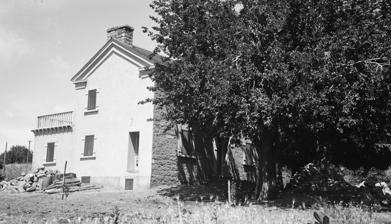
Building: Robert D. Covington House
Country: United States of America
Year built: 1859
Historic house in Utah, United States United States historic place Robert D. Covington House U.S. National Register of Historic Places HABS photograph Show map of Utah Show map of the United States Location 200 N. 200 East, Washington, Utah Coordinates 37°8′5″N 113°30′20″W / 37.13472°N 113.50556°W / 37.13472; -113.50556 Area less than one acre Built 1859 ( 1859 ) Built by Averett, Elijah; Averett, Elisha NRHP reference No. 78002711 Added to NRHP April 20, 1978 The Robert D. Covington House was built in 1859 in Washington, Utah . Built for Mormon bishop Robert D. Covington, it was one of the first buildings in Washington and one of the largest in town, furnishing accommodation for visitors that included Brigham Young . The house's second floor originally consisted of one large room, allowing it to be used for assemblies and was especially handy for such household chores as drying fruit, quilting, weaving and the like. The second floor has since been subdivided. The Covington family living quarters were on the ground floor and basement. The house is built of local red sandstone with two stories and a basement. It is an I-house with a rear extension. The house measures 21 feet (6.4 m) by 39 feet (12 m) with two chief rooms on the basement and first floor divided by a massive bearing wall. The west side of the house was stuccoed following a fire which burned the wooden stairs to the second floor. A front porch has been removed and a back extension added. The Covington House was listed on the National Register of Historic Places on April 20, 1978. Throughout the years the house has gone through a number of owners. Inez Mitchell bought the house in 2001. It was for sale as of July 2, 2009, where The Covington House was then bought by Washington City in April 2012.  Most of the old landscaping was removed and has been redone with the intent to reflect how it may have appeared in a more historical state. References